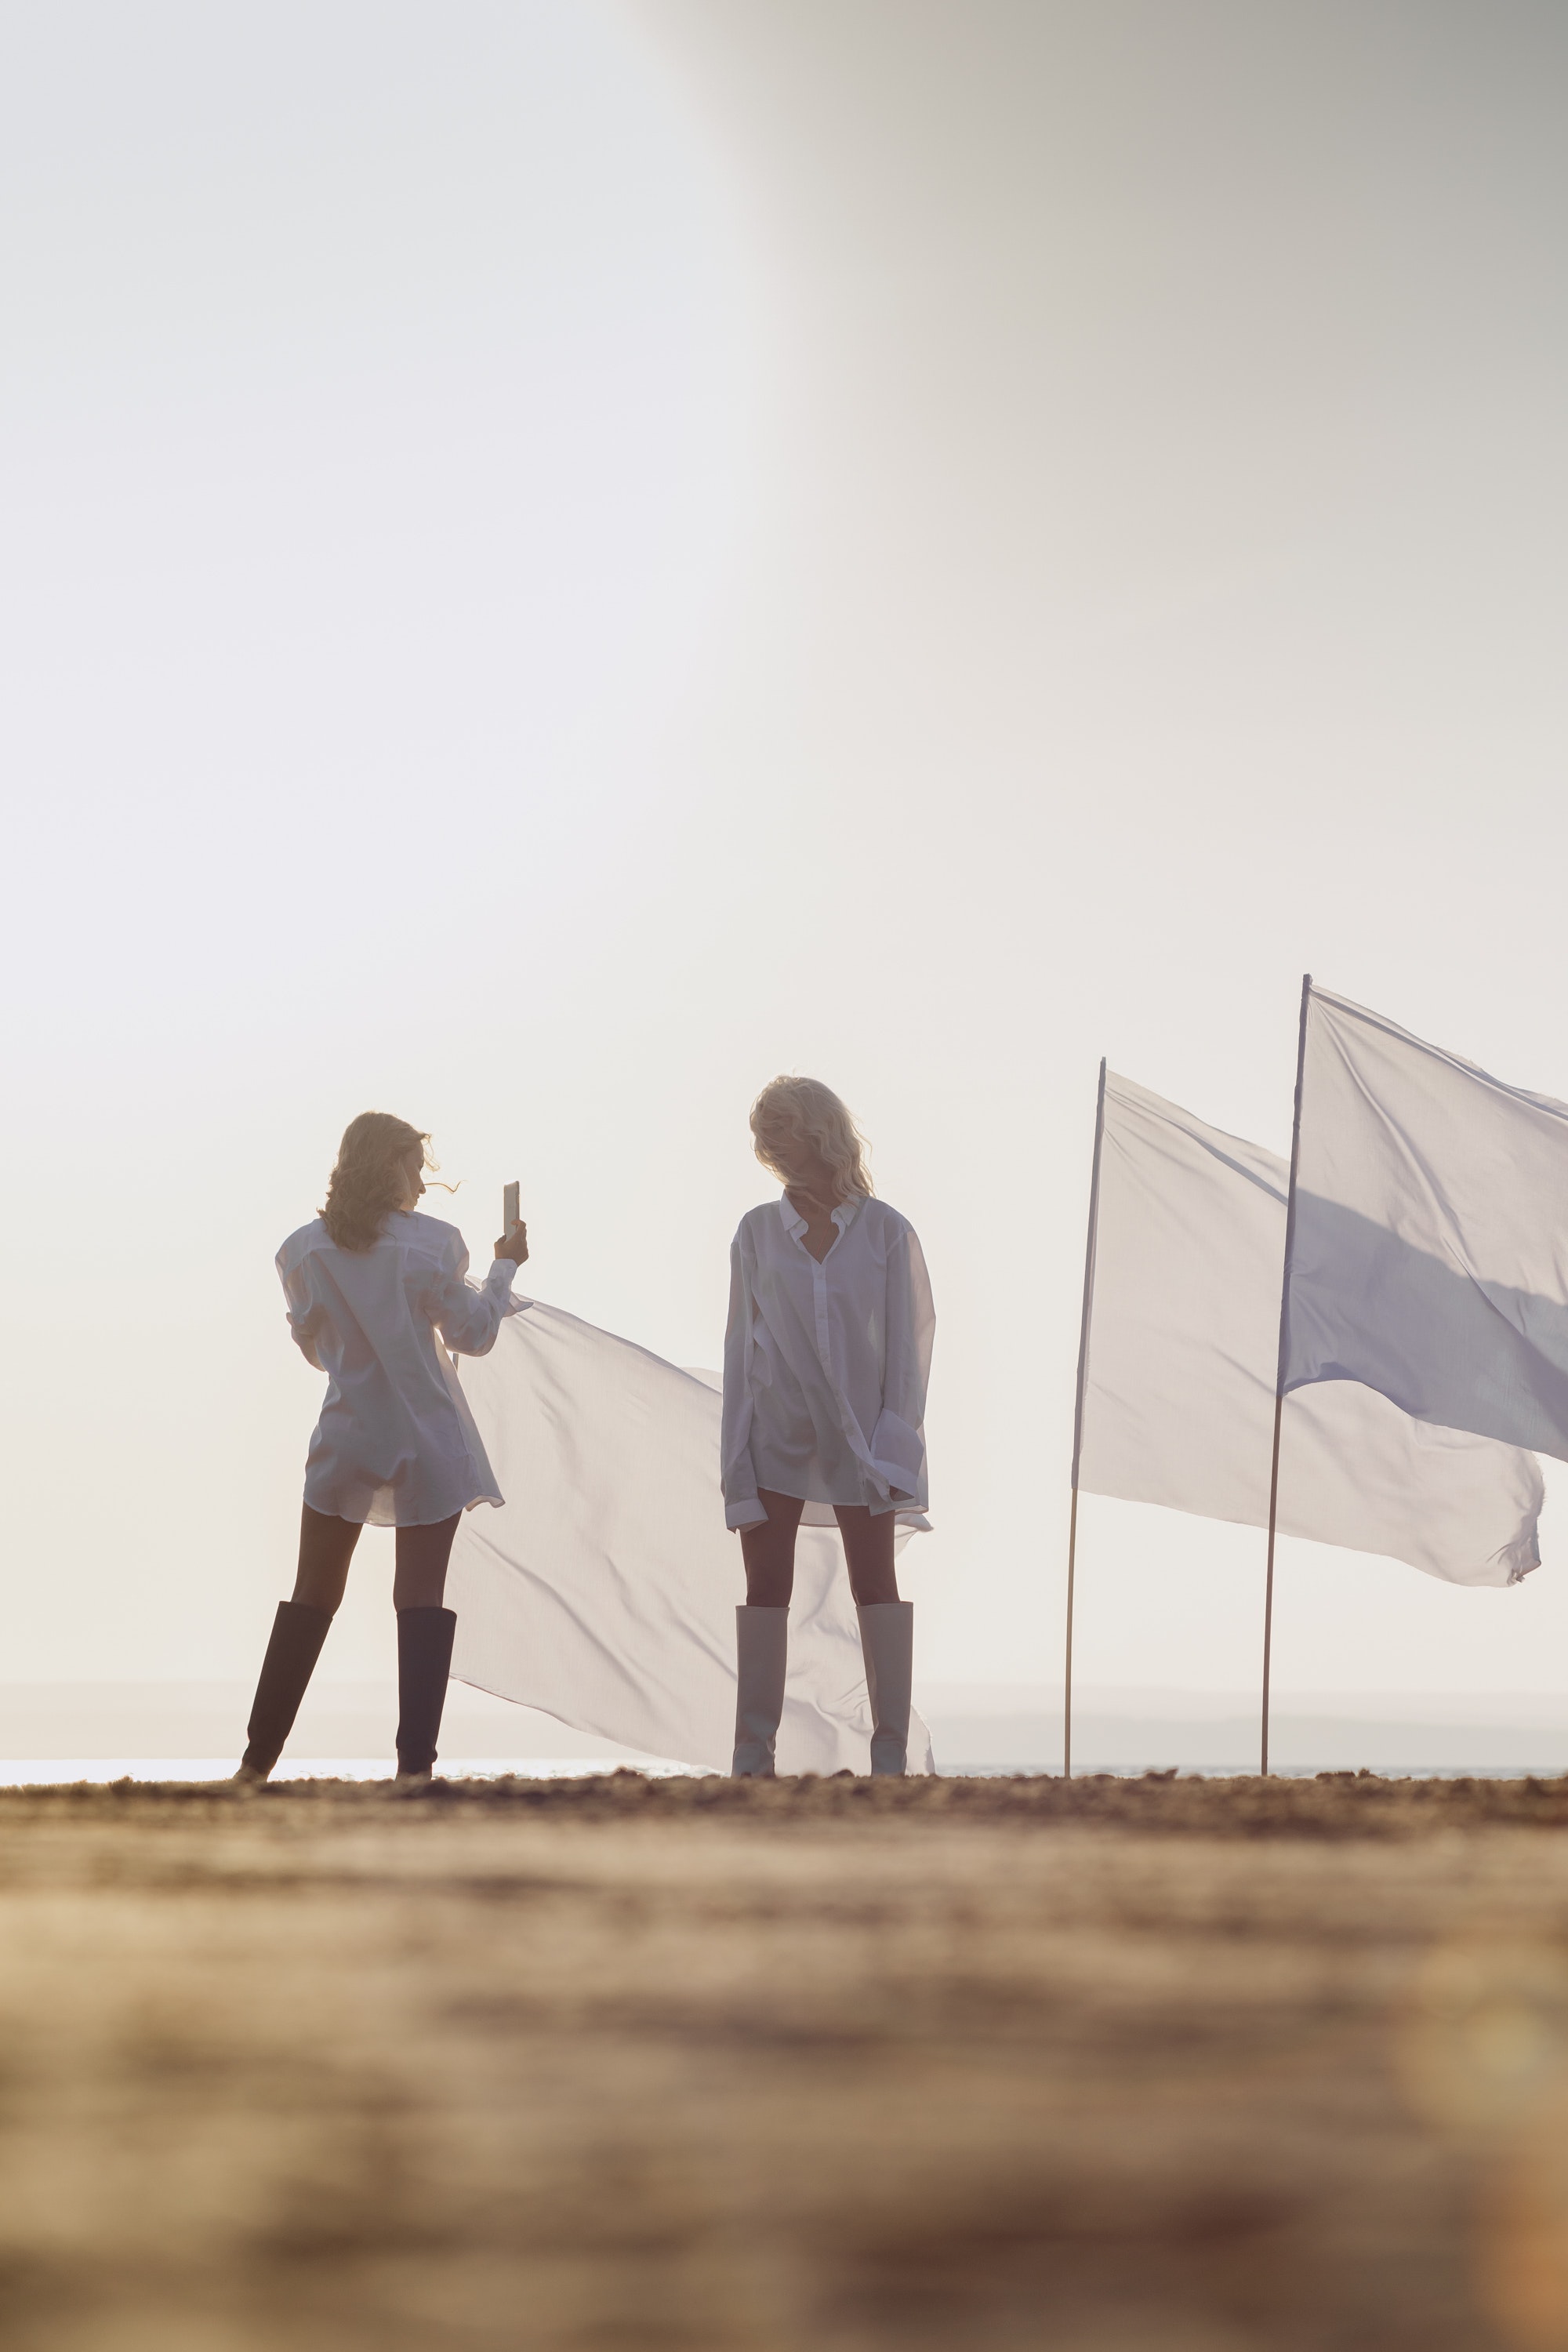
woman, sky, People in nature, People on beach, natural environment, standing, gesture, travel, happy, cloud, flag, horizon, landscape, leisure, holding hands, sand, calm, aeolian landform, fun, grassland, evening, shadow, child, ocean, walking, wind, coast, recreation, soil, tourism, vacation, sitting, sea, love, sahara, desert